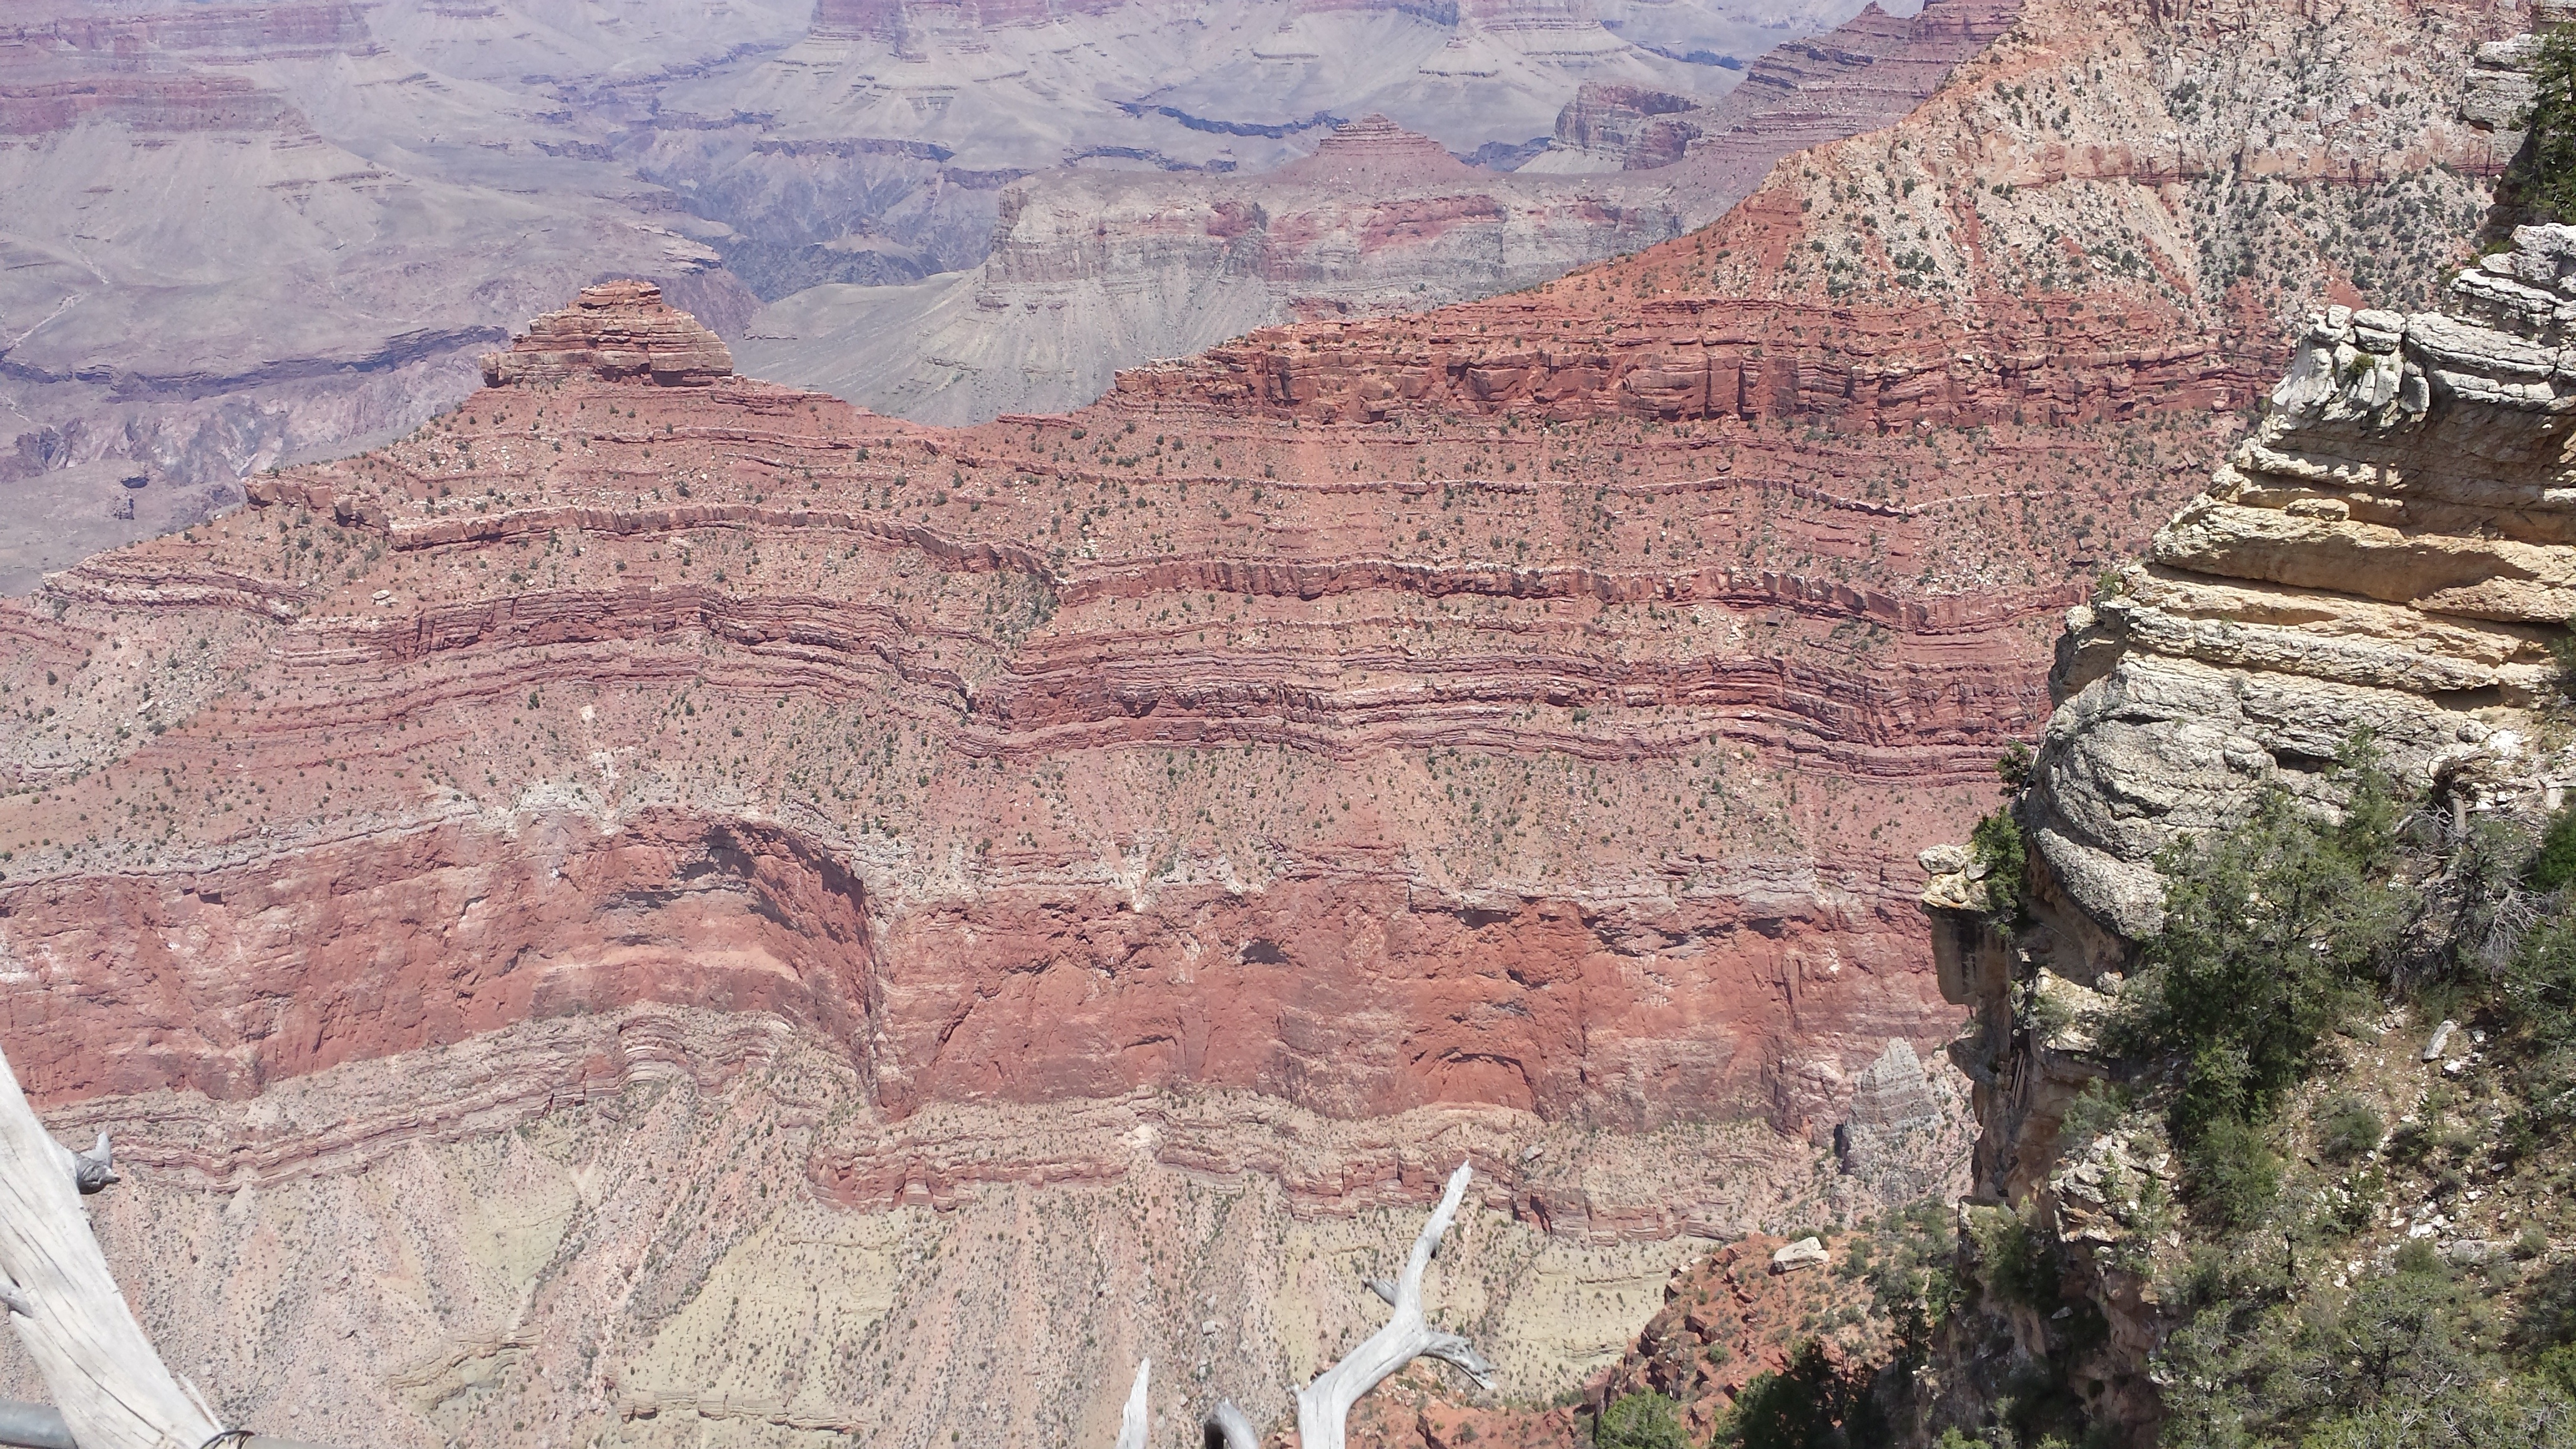
rock, formation, cliff, canyon, terrain, geology, badlands, wadi, landform, geographical feature